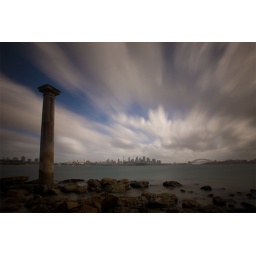
This column from the original Sydney Post office marks the northern end of the Quarantine line in Port Jackson.